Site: saxony
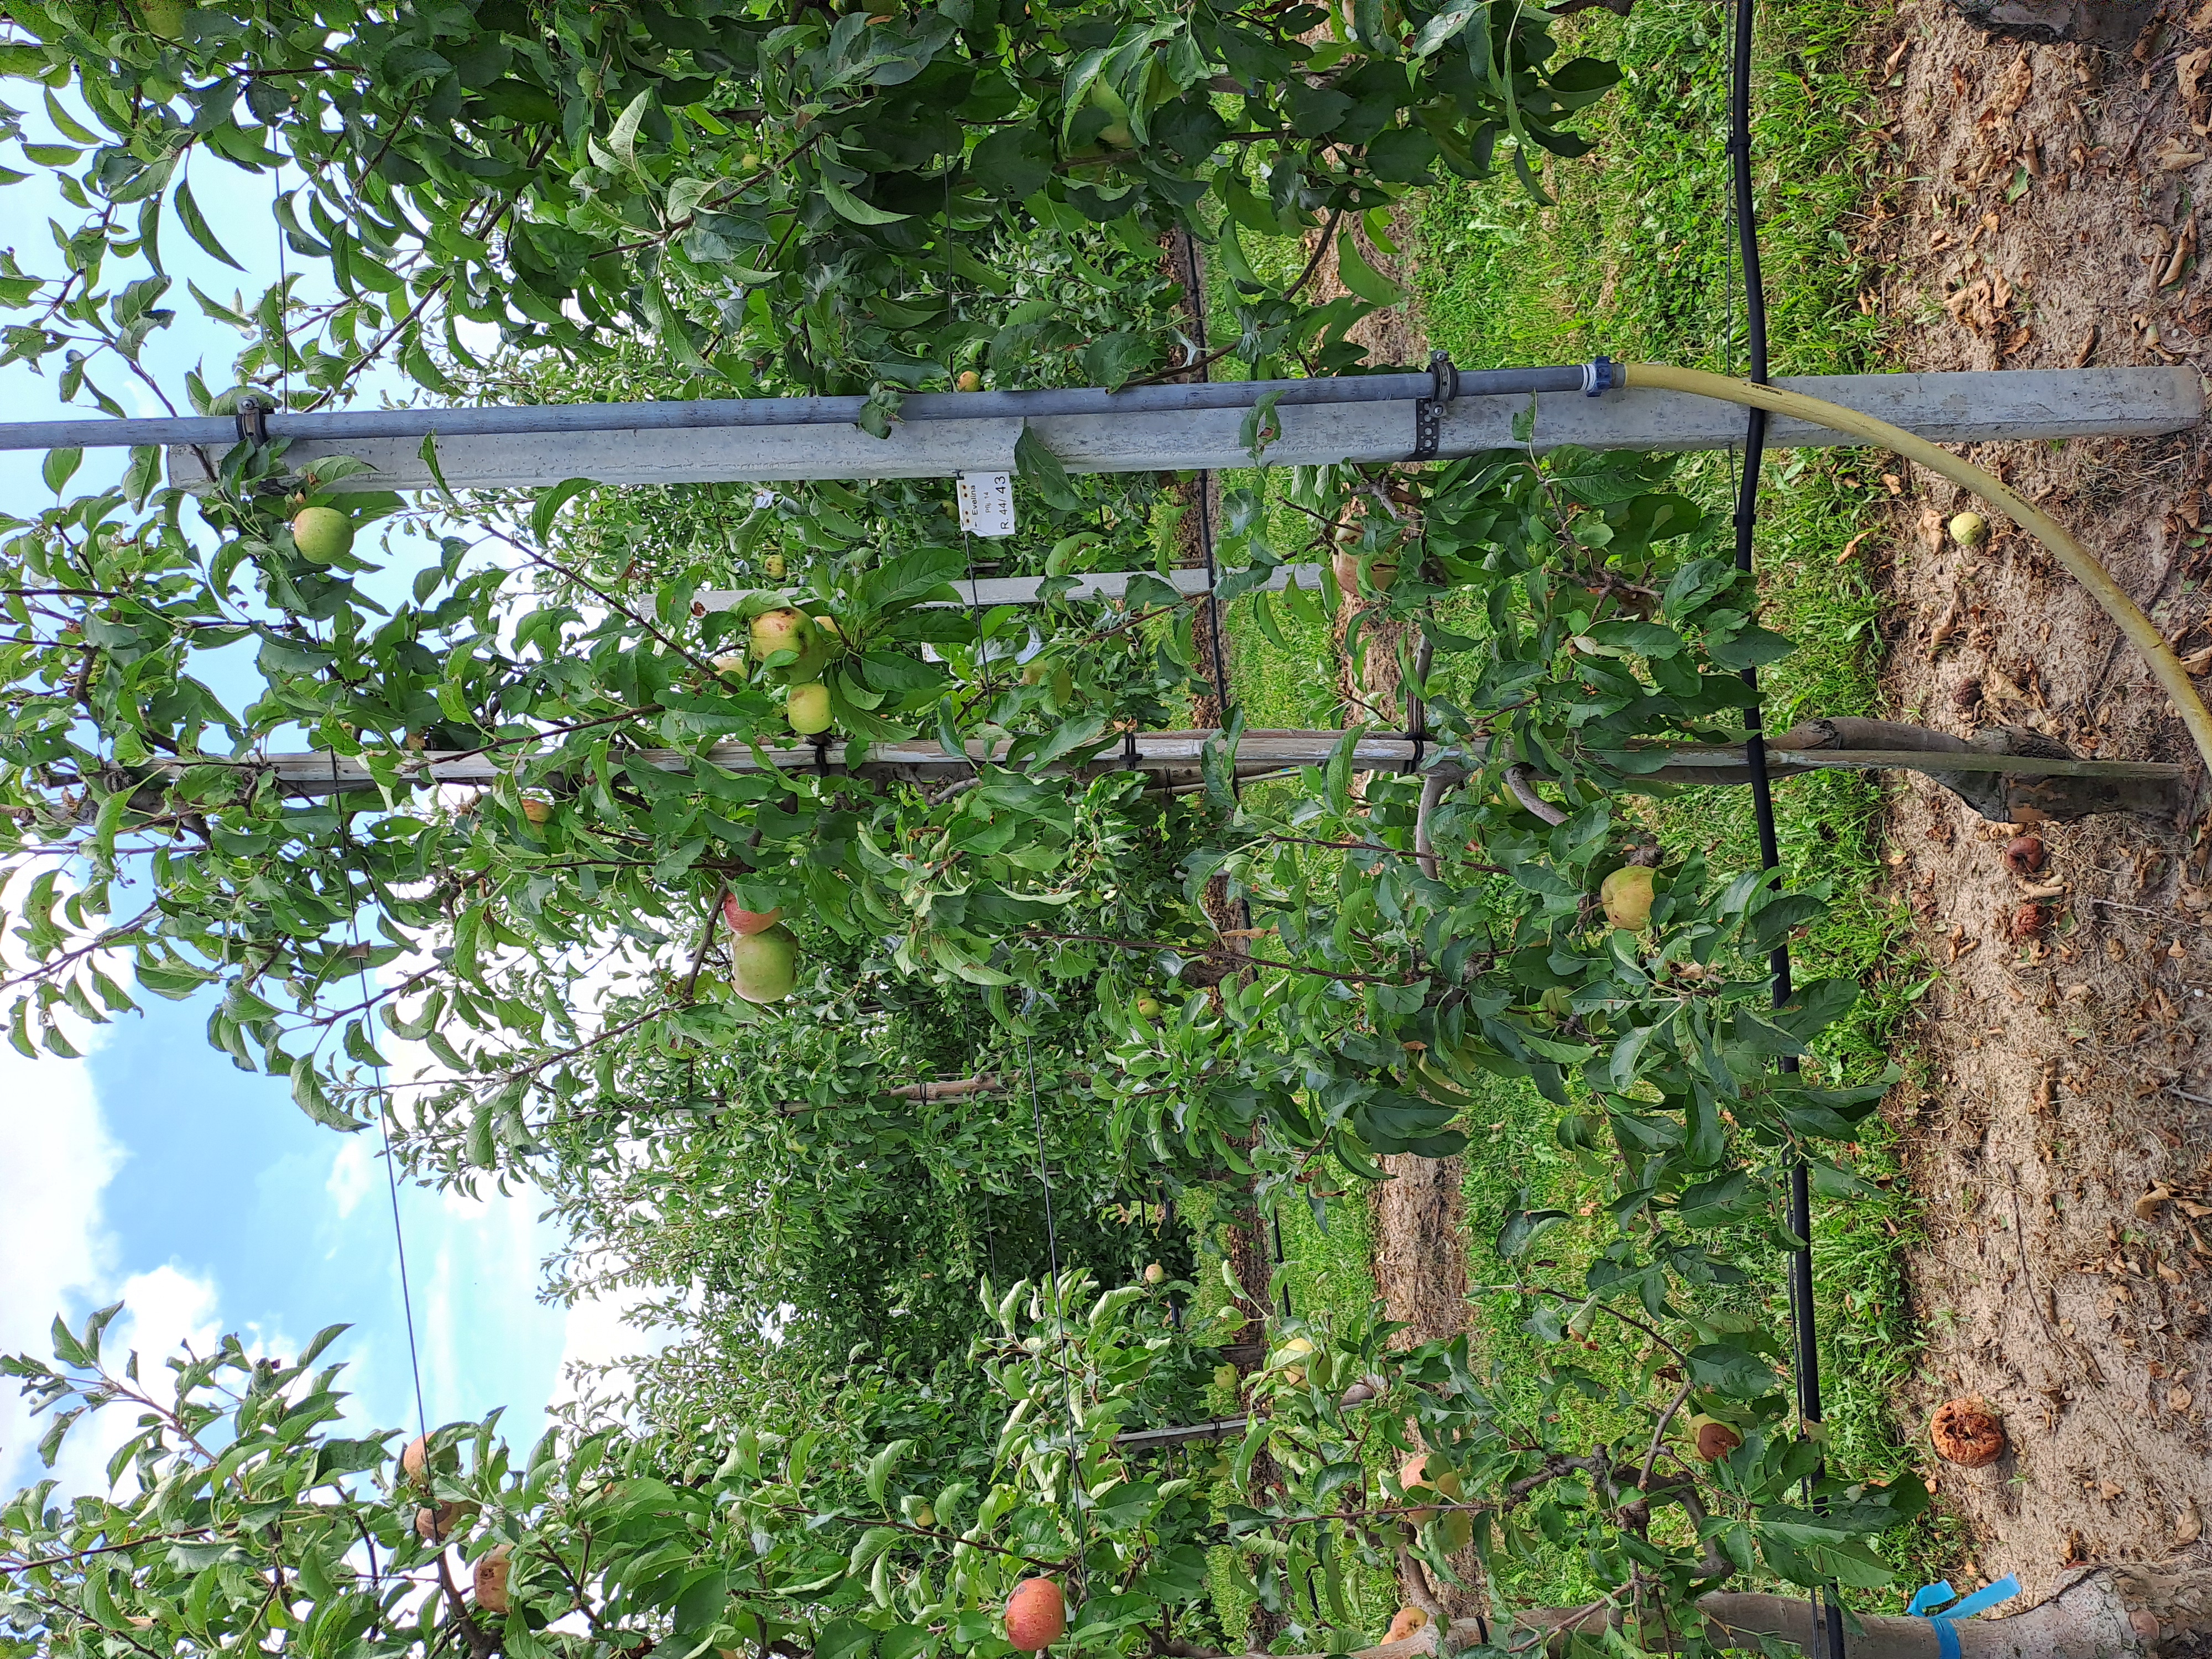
Growth stage (BBCH 85): Maturity of fruit and seed